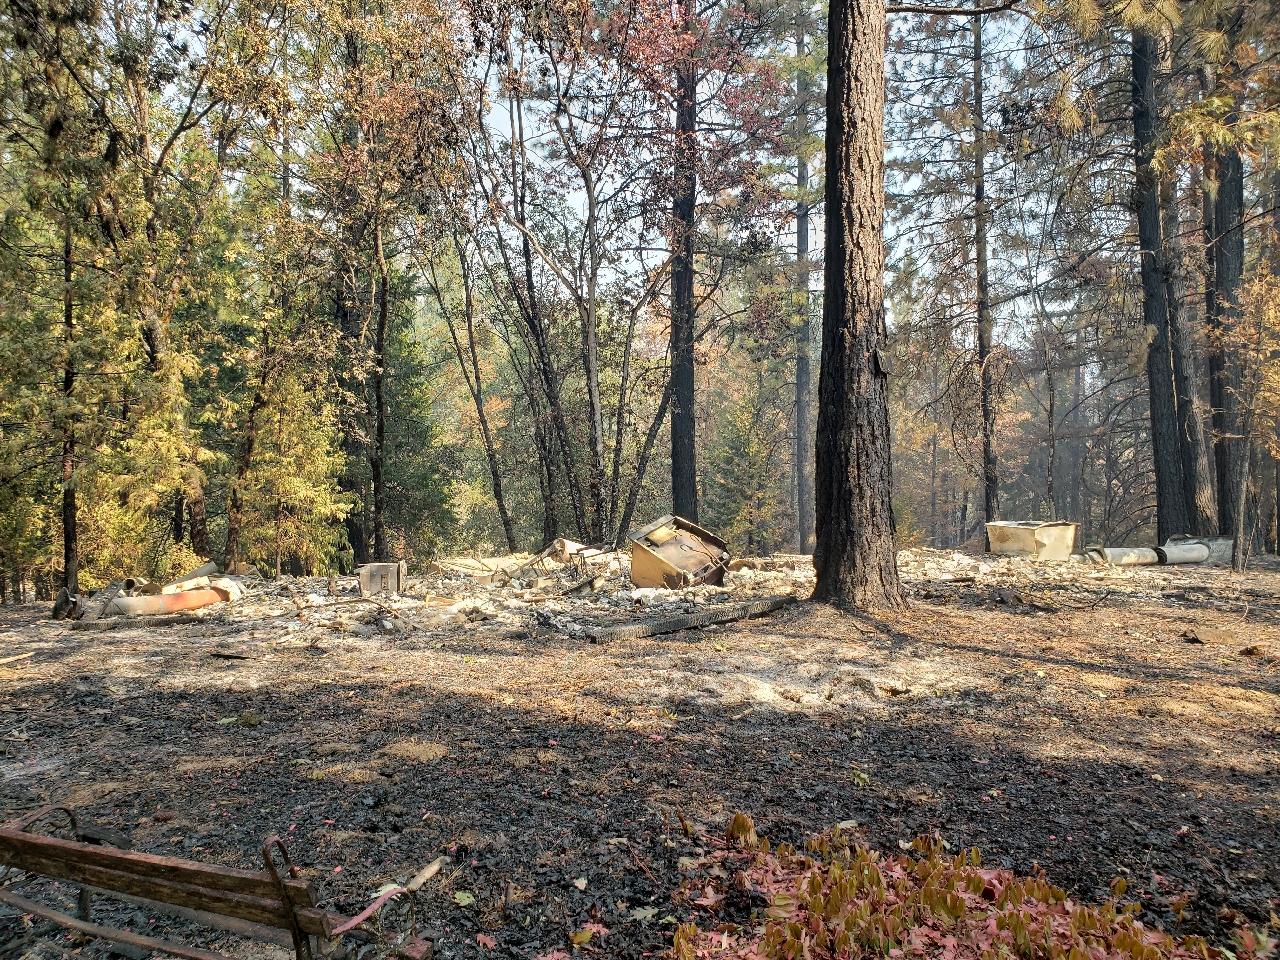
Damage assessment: destroyed